Wasim Jaffer

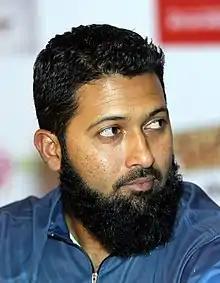
Jaffer in 2012

Wasim Jaffer (born 16 February 1978) is an Indian retired professional cricketer. He was a right-handed opening batsman and an occasional right arm off-break bowler. In 2011 he became the highest run-scorer in Ranji Trophy cricket, surpassing Amol Muzumdar. In November 2018, he became the first batsman to score 11,000 runs in the competition. In January 2019, he became the most capped player in Ranji Trophy history with appearance of his 146th match surpassing Madhya Pradesh's Devendra Bundela (145). He was appointed as batting coach for Bangladesh cricket team. In March 2020, he announced his retirement from all forms of cricket.